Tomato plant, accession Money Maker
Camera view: bottom (45 deg); turntable rotation: 270 degrees
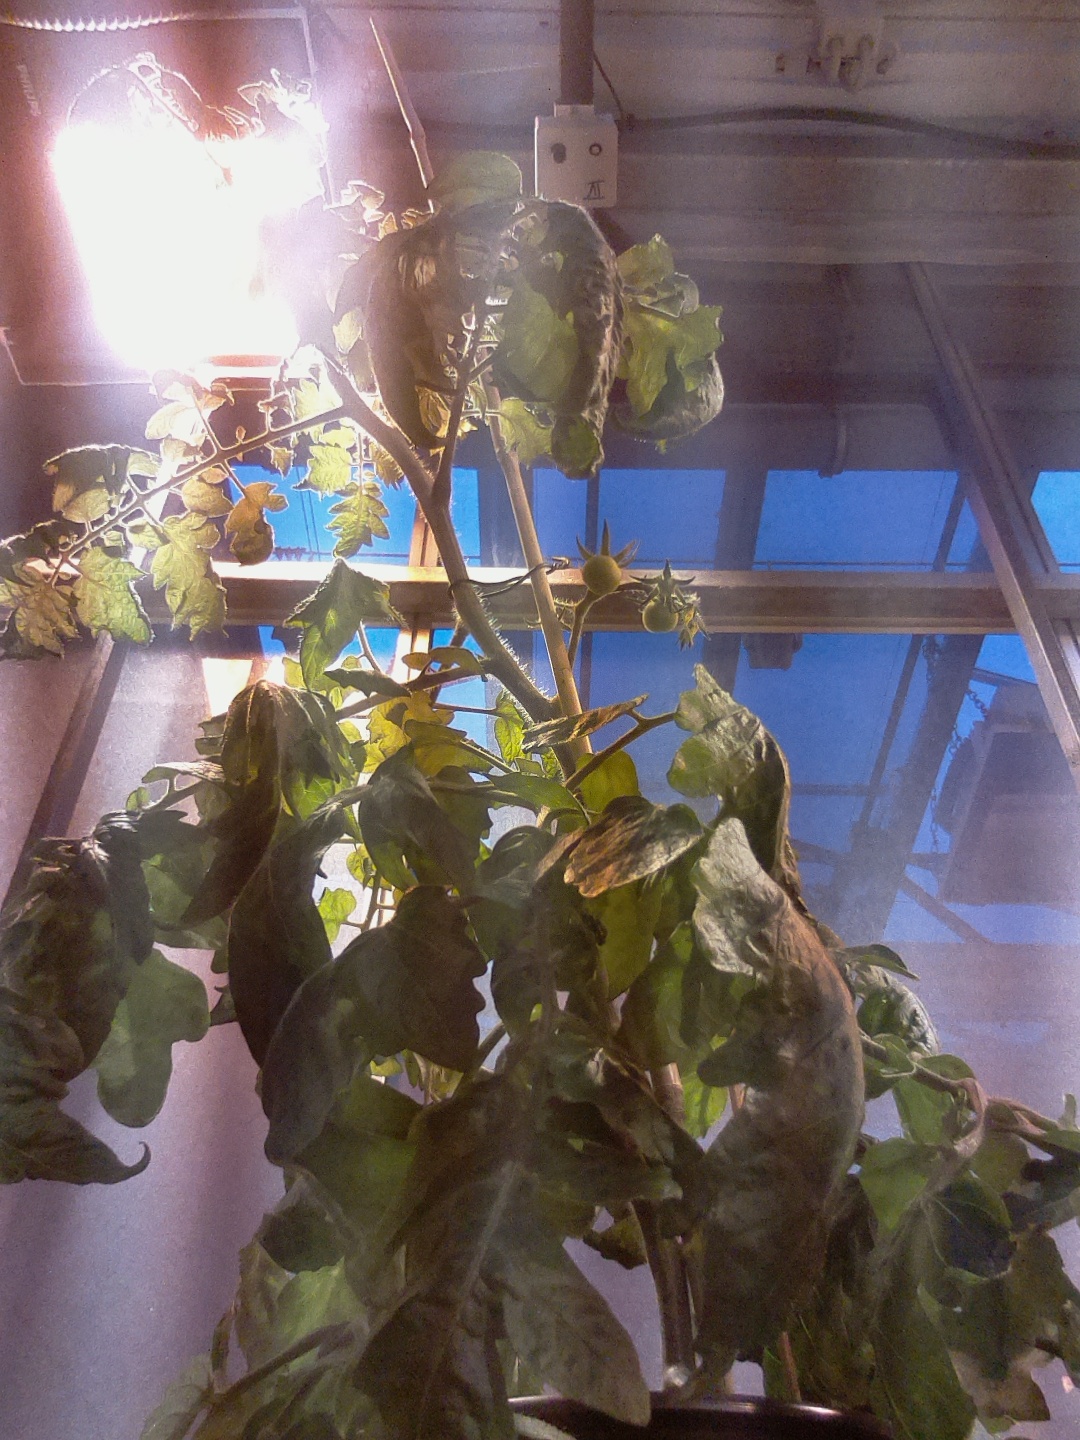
BBCH growth stage 71: 10%-20% of final fruit size